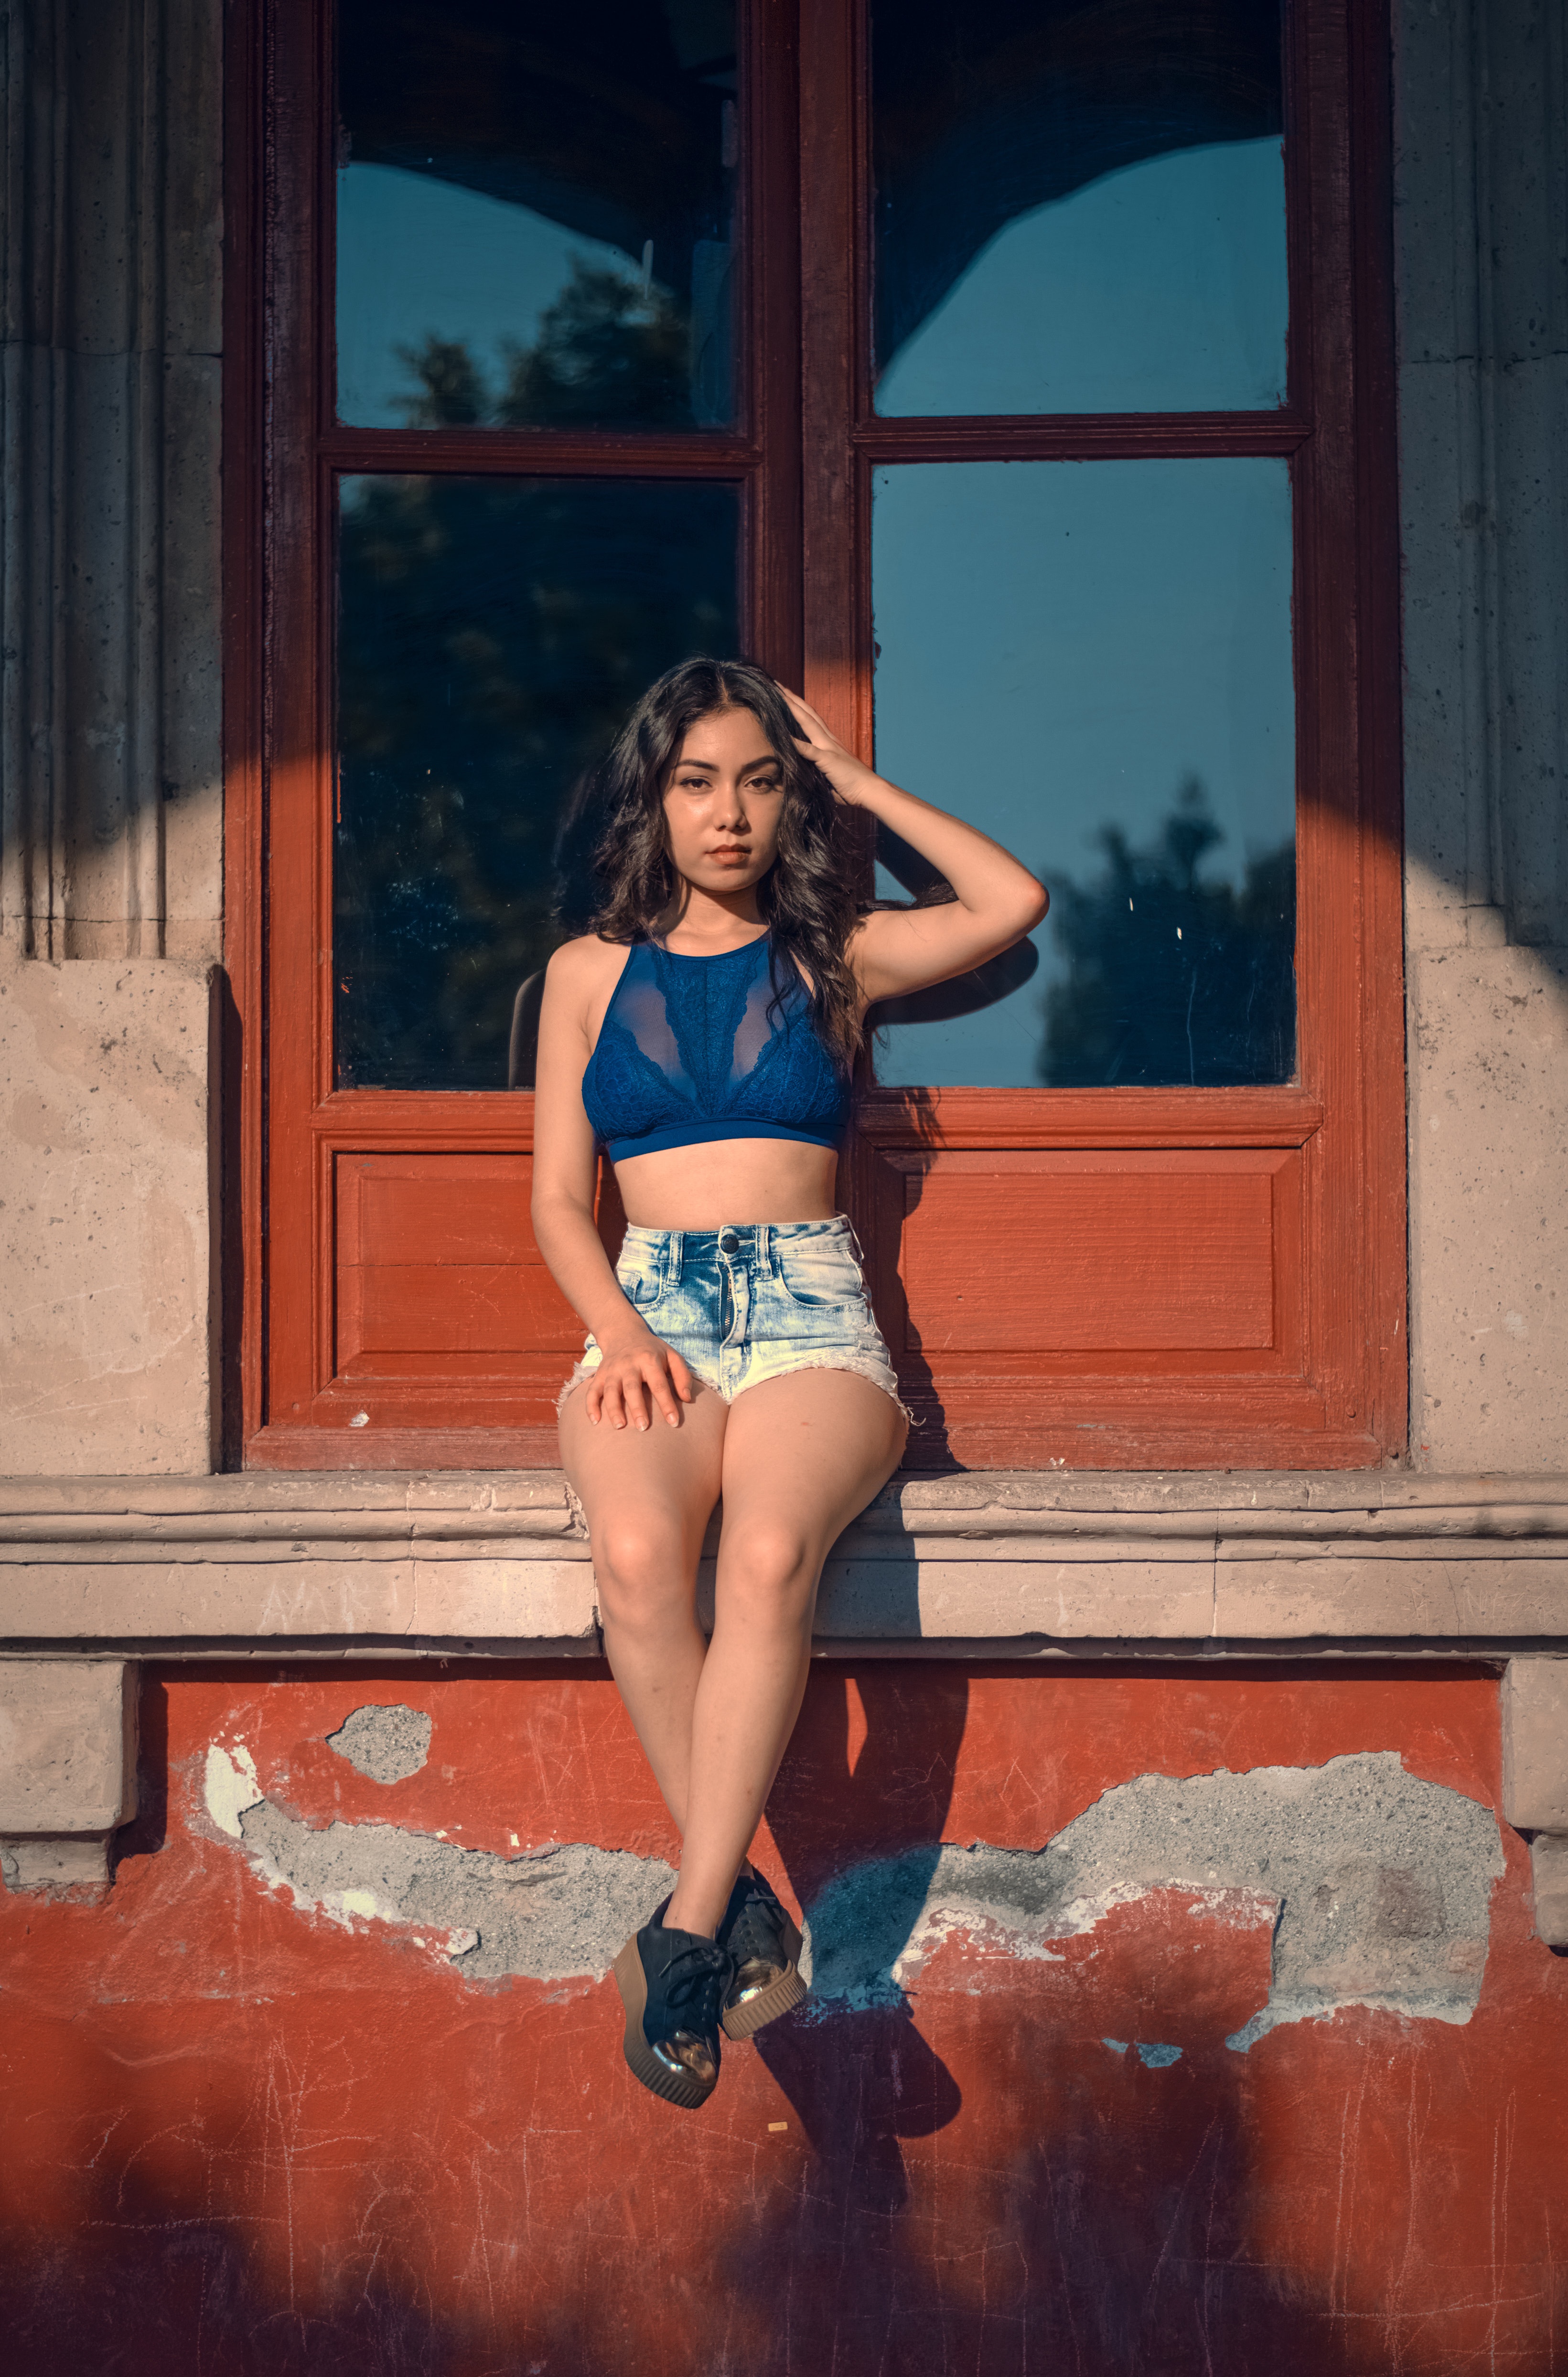
person, girl, woman, photography, leg, model, red, color, sitting, fashion, blue, clothing, lady, muscle, human body, dress, photograph, beauty, image, abdomen, photo shoot, human positions